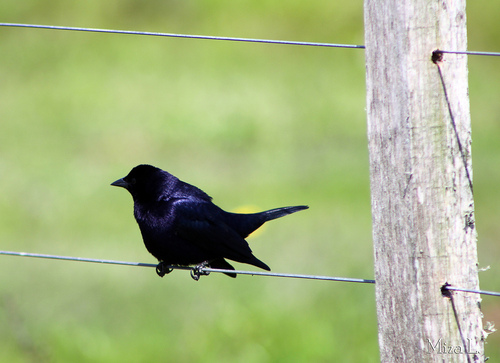
this is a smaller bird that is completely black including beak and feet.
this bird has dark black feathers, a black beak and feet, and a smallish head.
this bird is solid black, including its feet and short, pointed beak.
this bird is a black dark blue with a short ,sharp beak.
this is a black bird with black feet and a small pointy black beak.
this bird has feathers that are black and has a black billan all black bird with a purplish sheen to its throat.
this bird is all black and has a very short beak.
this bird has a sharp, pointed black bill with a blue breast and black belly and abdomen, with blue coverts.
this bird has a black crown with a black belly and black feet.
Species: Shiny Cowbird